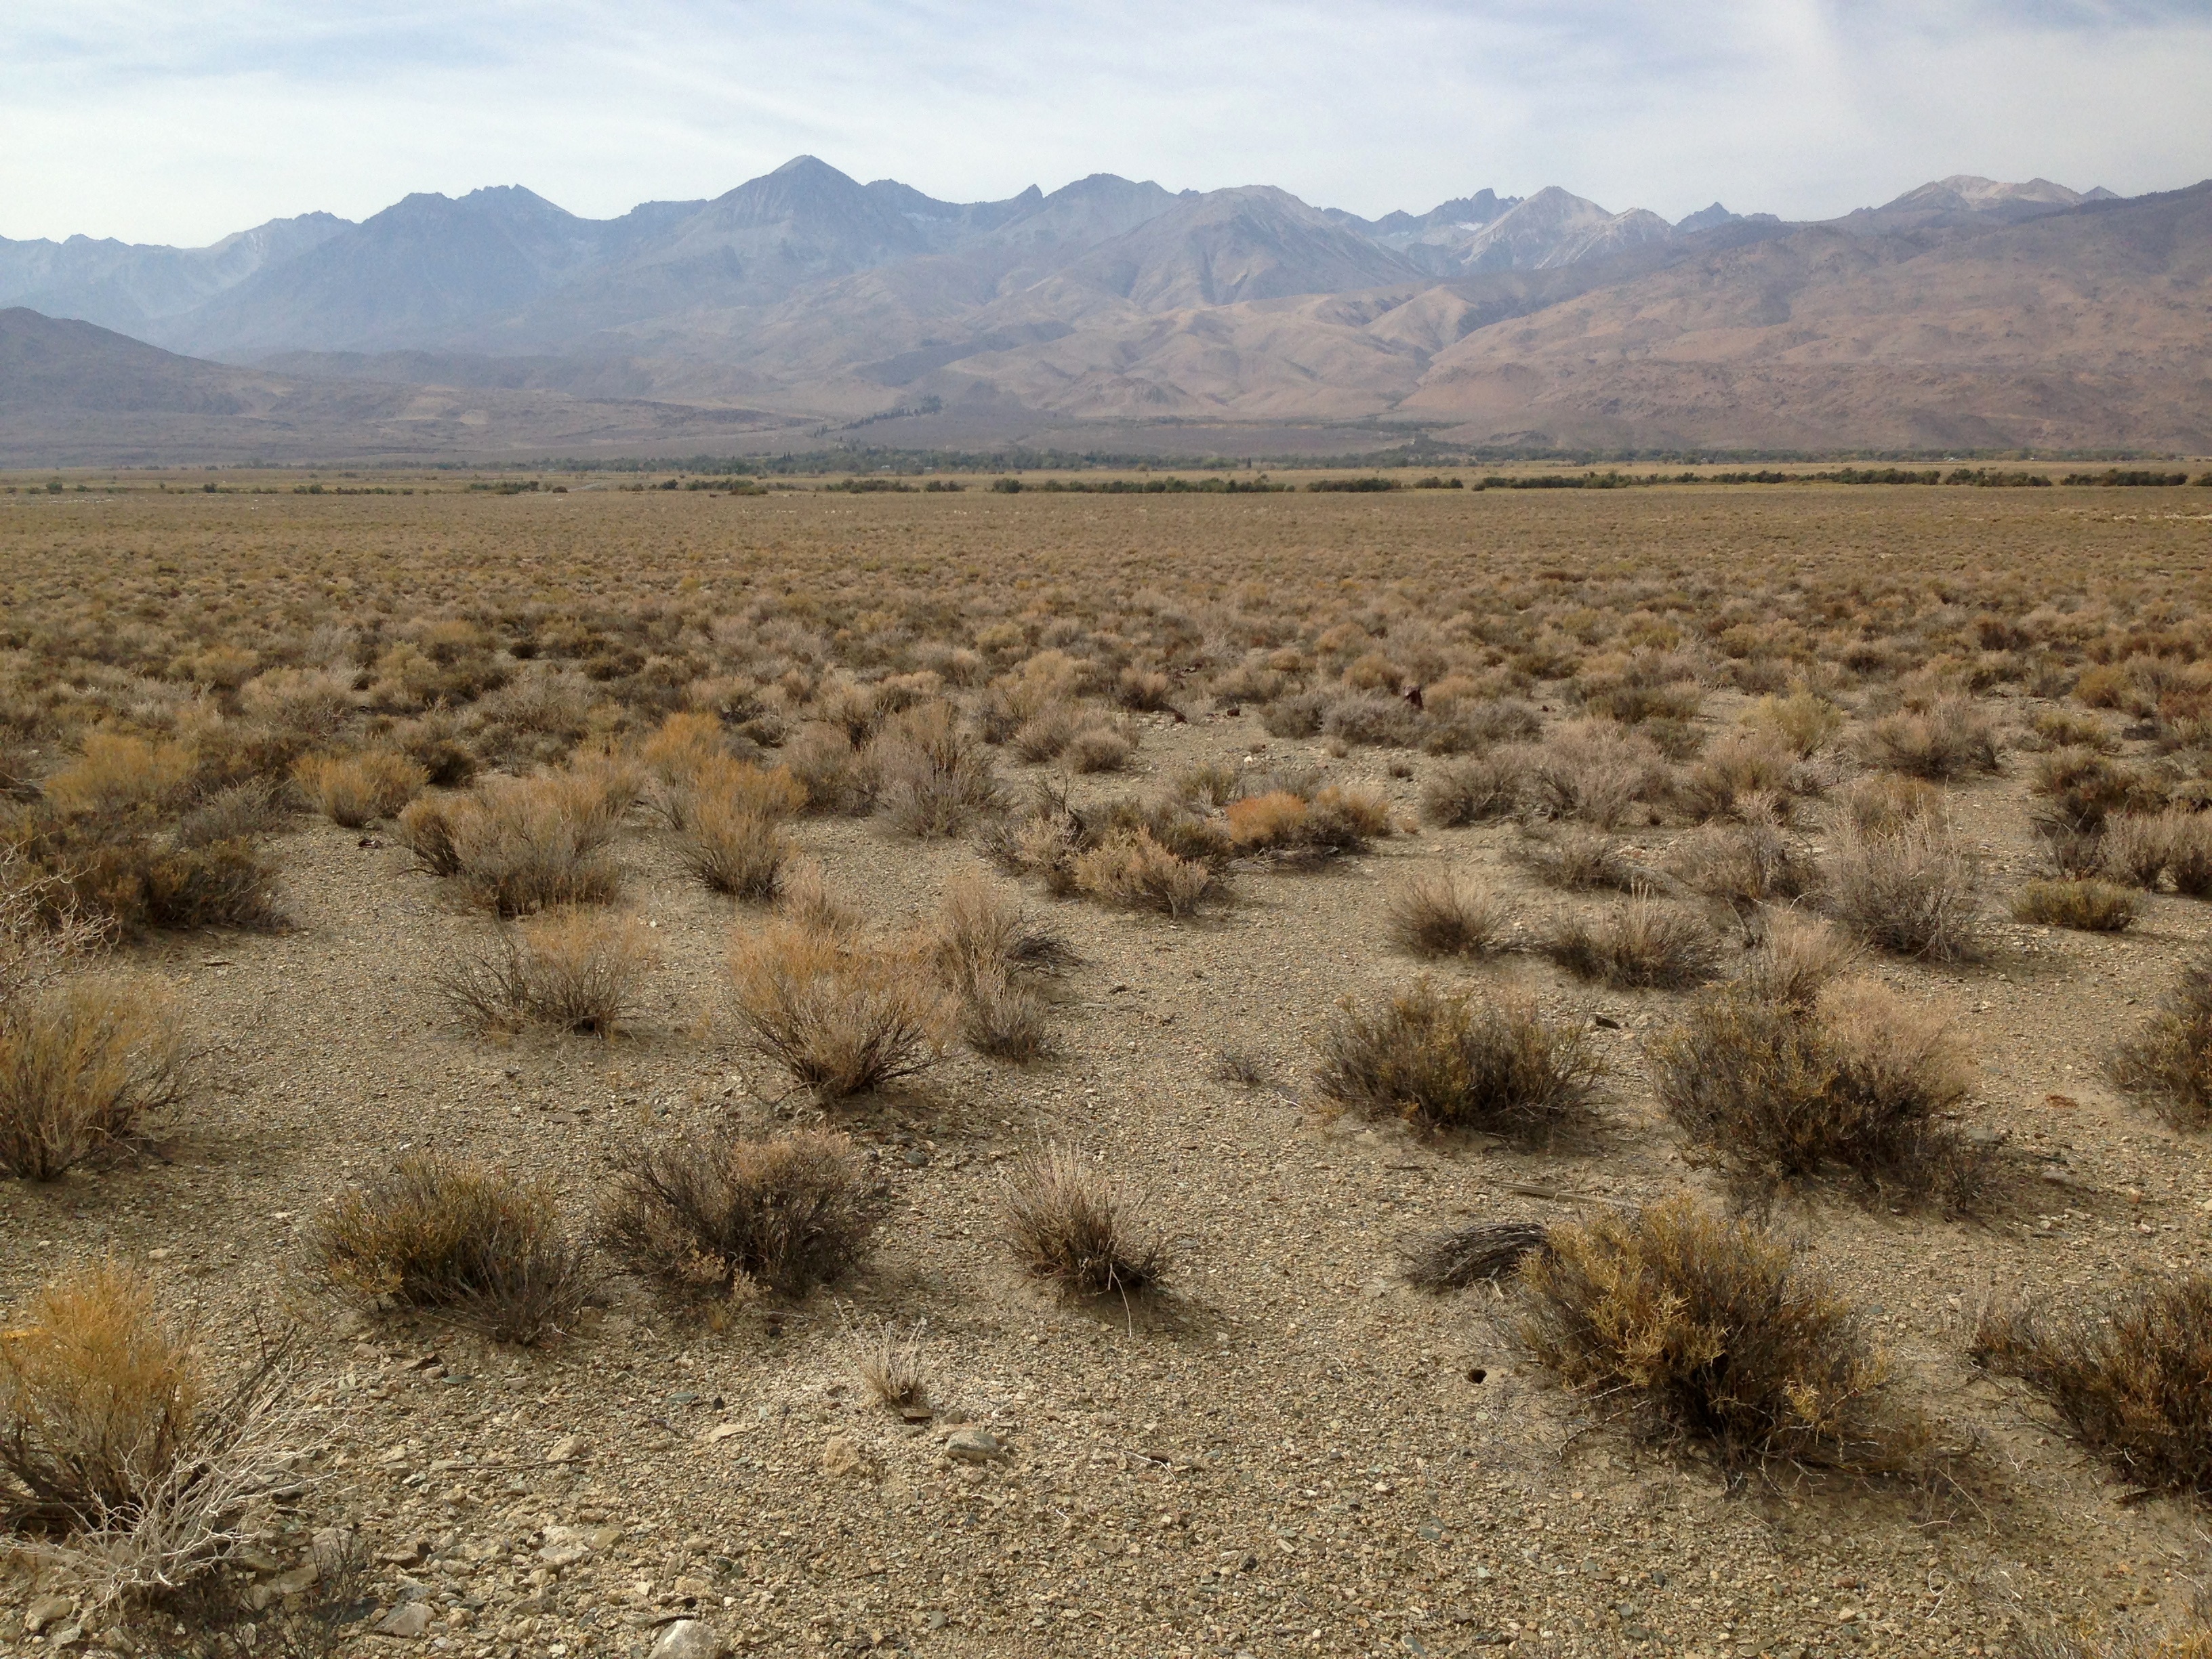
landscape, sand, wilderness, field, prairie, desert, valley, herd, soil, savanna, plain, geology, grassland, badlands, plateau, habitat, ecosystem, wadi, tundra, steppe, landform, natural environment, geographical feature, aeolian landform, grass family, ecoregion